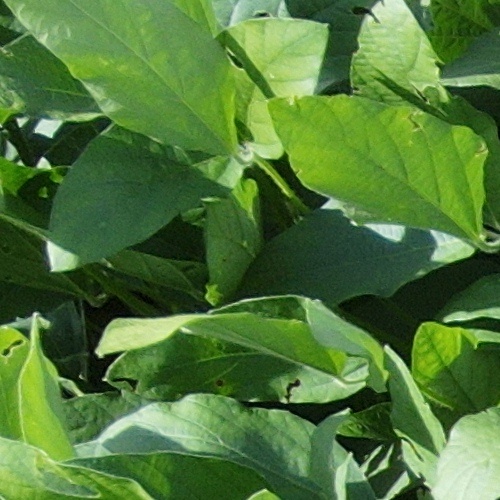
Label: Caterpillar